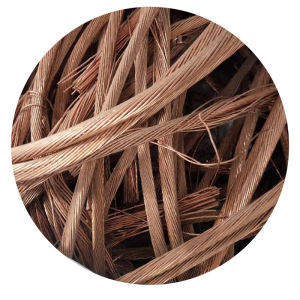
Label: trash